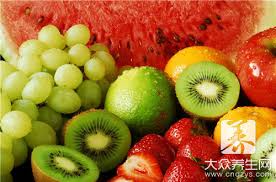
Label: trash